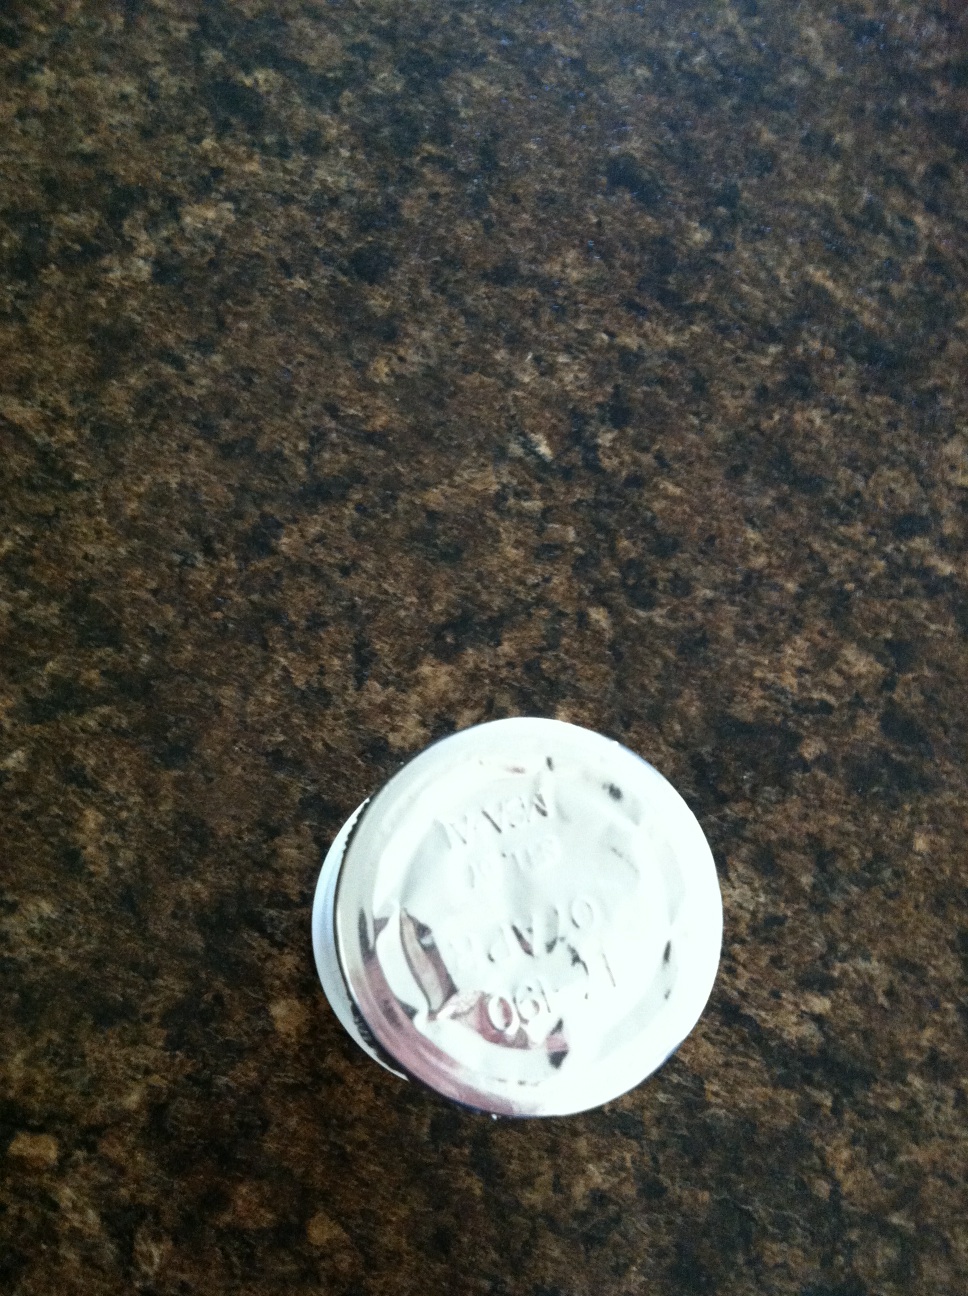Question: When does this expire?
Answer: unanswerable